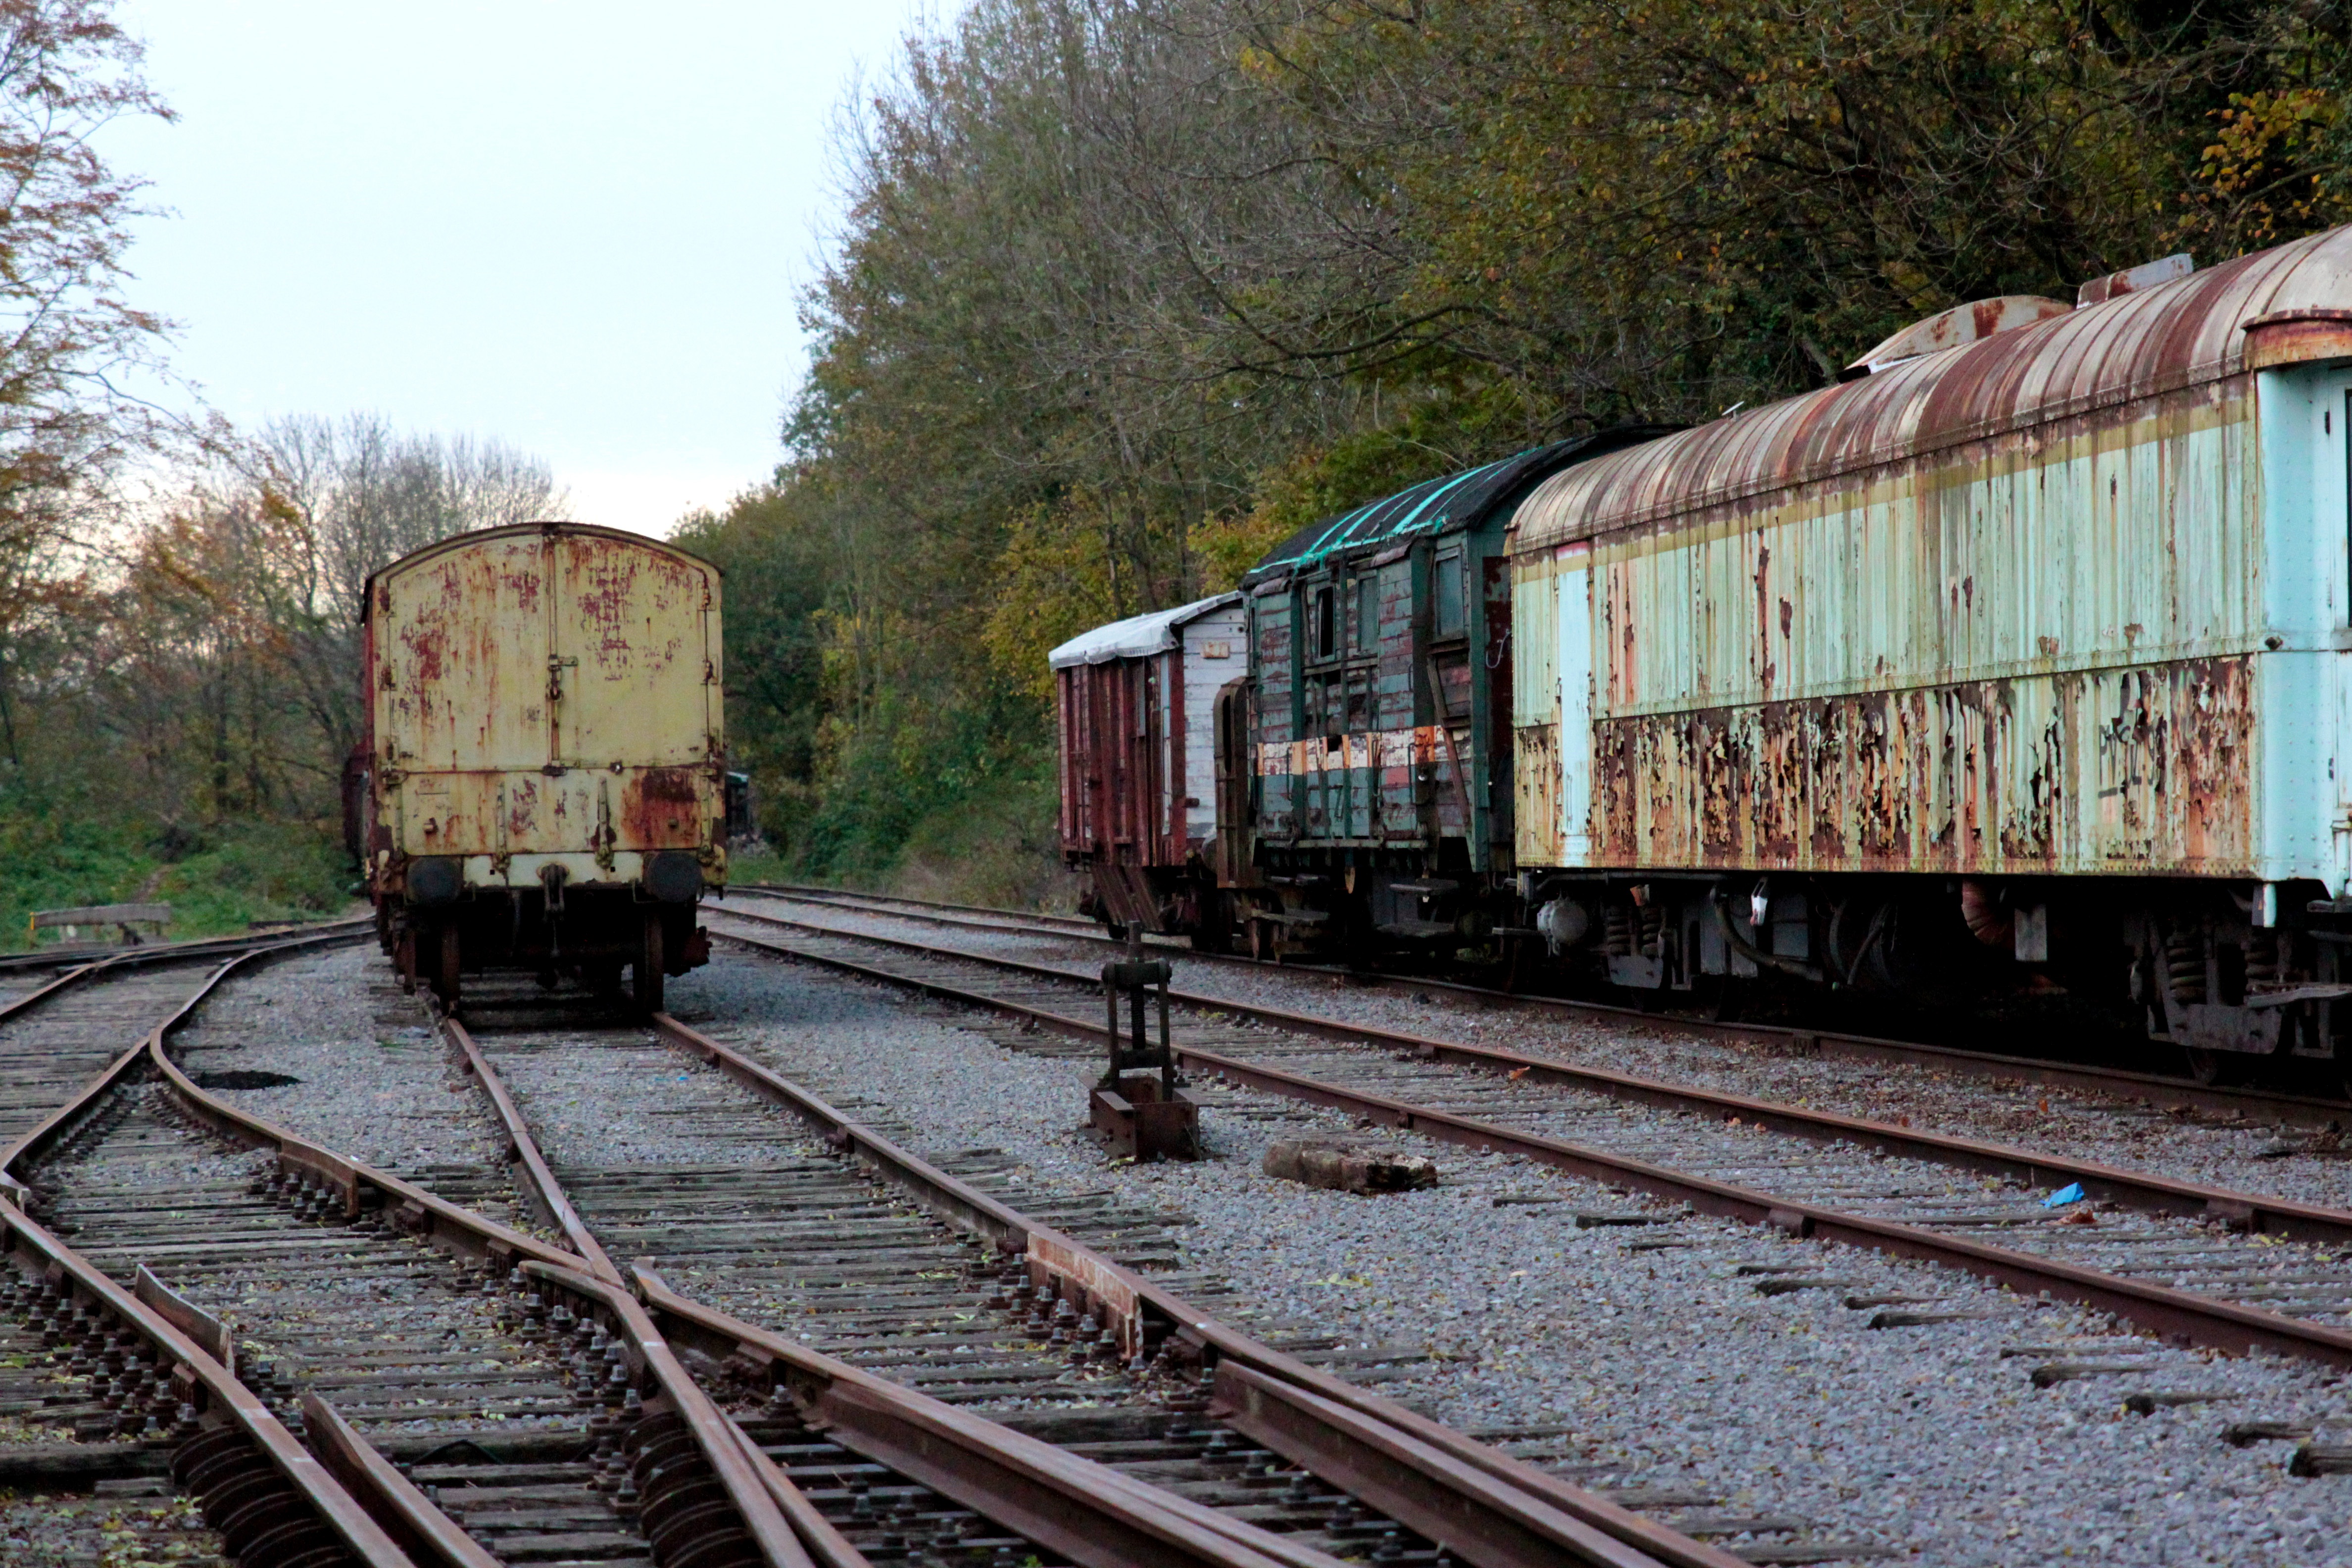
track, railway, wagon, old, train, transport, vehicle, door, locomotive, vandalism, rusted, trains, wreck, railway station, seemed, railway carriages, stainless, siding, discarded, rail transport, gleise, obsolete, retired, turned off, freight car, rolling stock, railroad car, passenger car